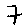
Label: 7